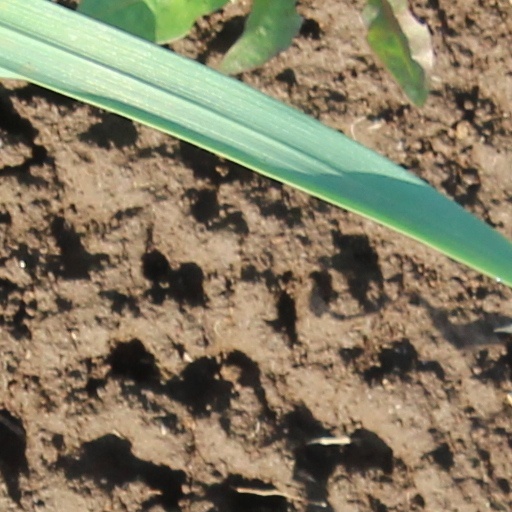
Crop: wheat